Wear

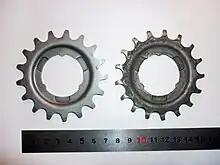
Rear (driven) bicycle sprockets. New, left, shows no wear. Right, used, shows obvious wear from being driven clockwise.

Wear is the damaging, gradual removal or deformation of material at solid surfaces. Causes of wear can be mechanical (e.g., erosion) or chemical (e.g., corrosion). The study of wear and related processes is referred to as tribology.